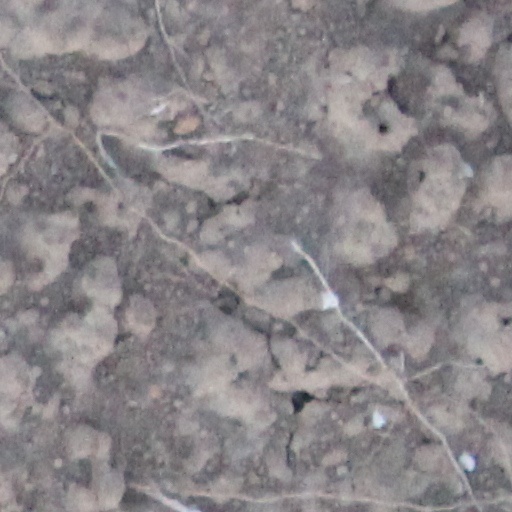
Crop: wheat